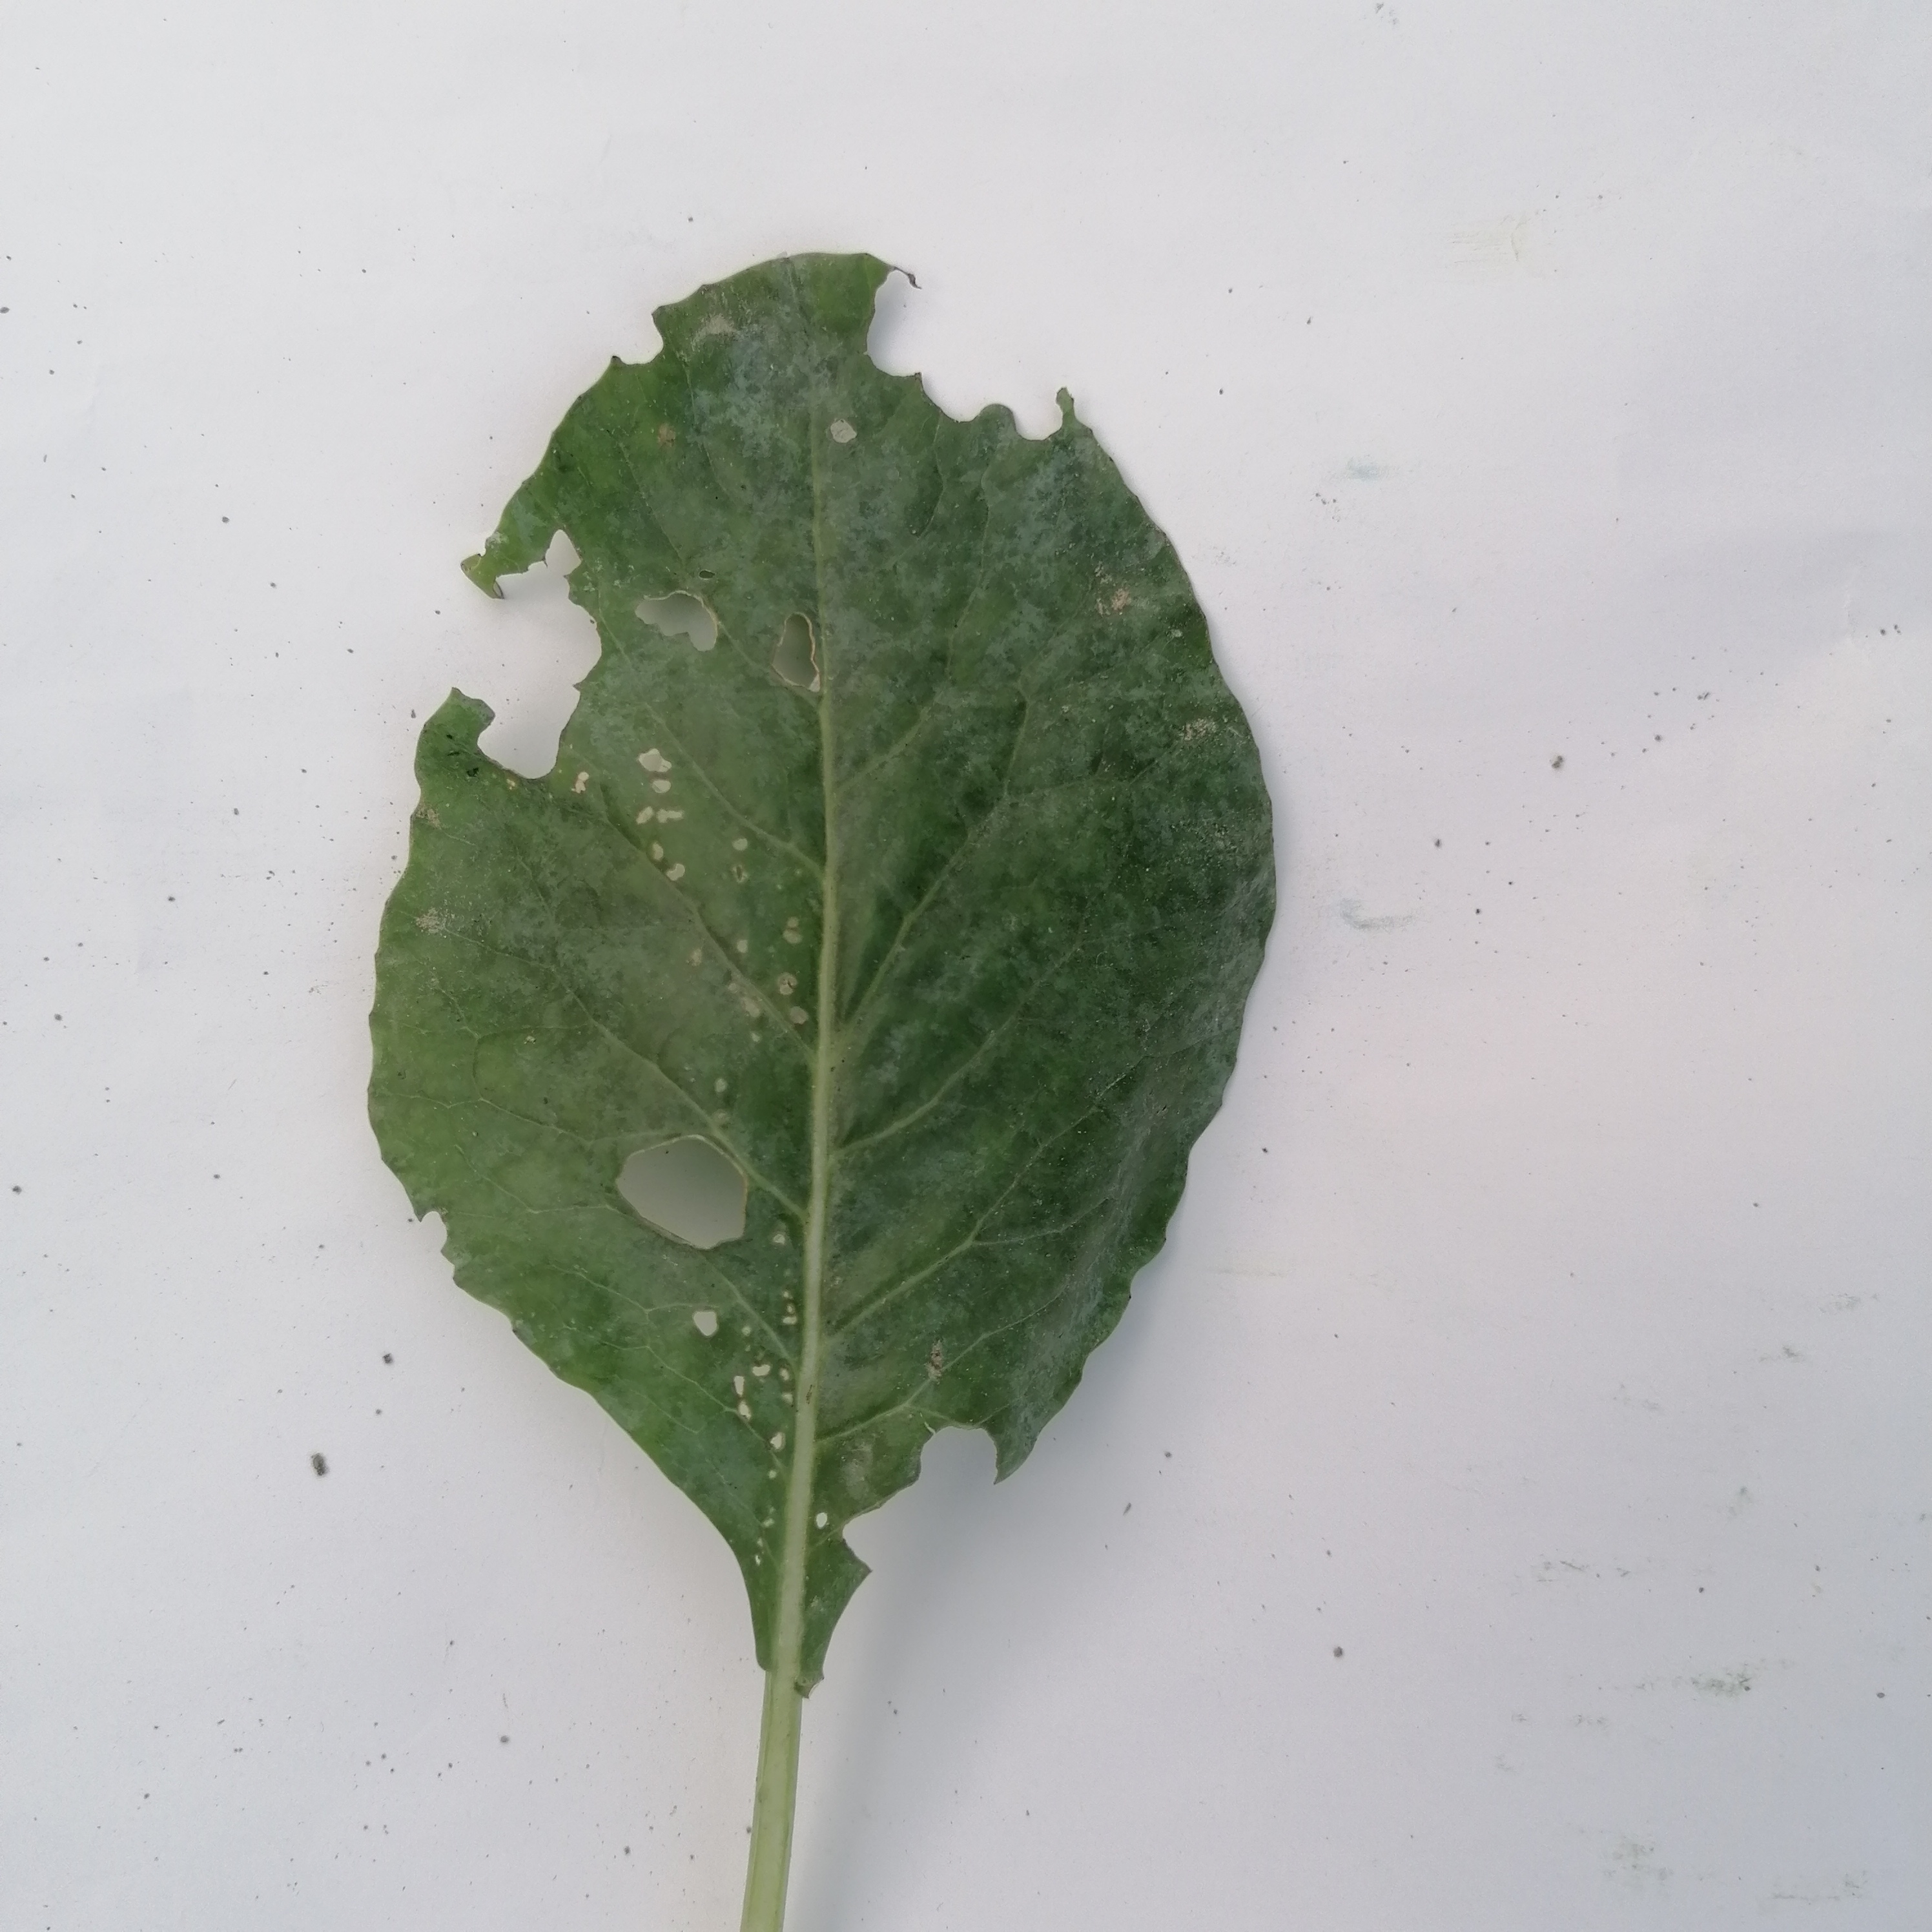
Label: Insect Hole